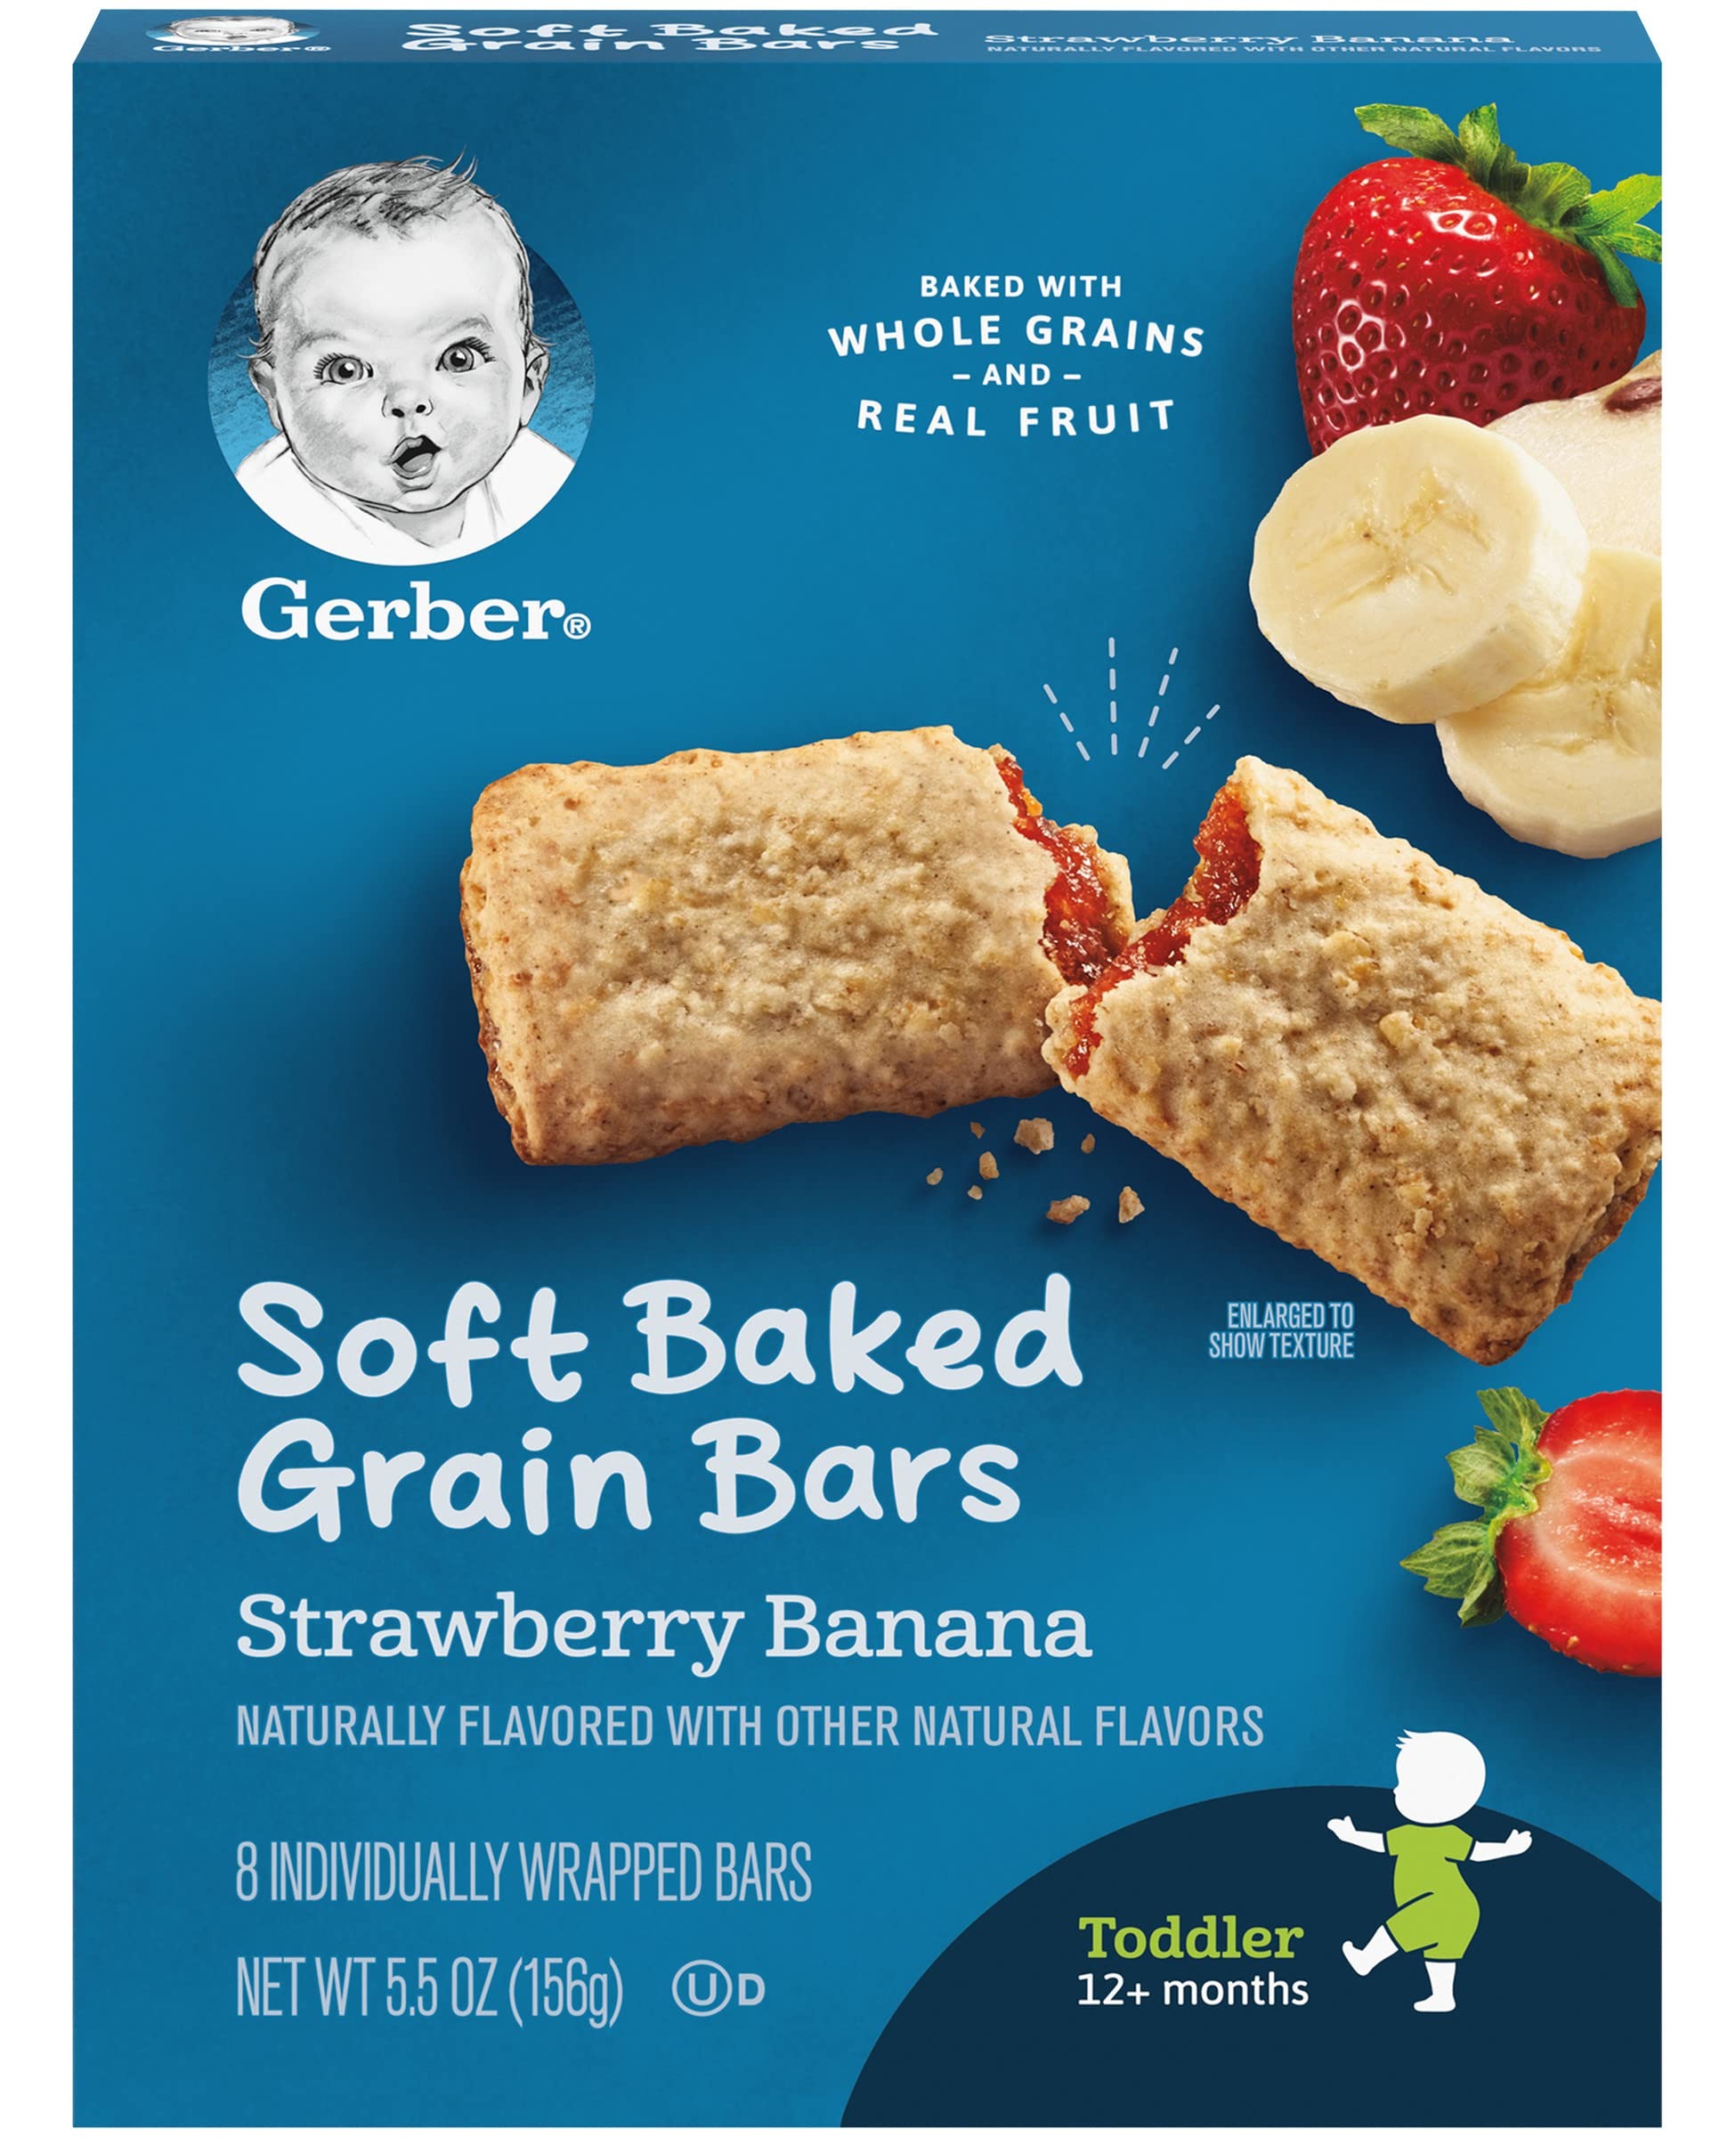
Item Name: Gerber Snacks for Toddler Soft Baked Grain Bars Strawberry Banana, 5.5 Ounce (Pack of 6)
Bullet Point 1: These soft baked grain bars are made with whole grain goodness & are perfectly sized for little toddler hands
Bullet Point 2: Gerber Grain Bars are soft based with 2g of whole grains per serving and made with real fruit
Bullet Point 3: Good source of five B Vitamins, Vitamin E, Iron, Zinc and Calcium
Bullet Point 4: Provides 10% daily value or more of 9 vitamins and minerals
Bullet Point 5: No High Fructose Corn Syrup & No Preservatives
Product Description: Nourish your little one with the goodness of Gerber Strawberry Banana Cereal Bars. Our yummy baked snack bars are made with real fruit filling and 2g of whole grains per serving. They are a good source of 9 vitamins and minerals, including Calcium, Iron, Vitamin E, Zinc, and 5 B Vitamins. Gerber Cereal Bars - a perfect combination of the delicious taste little ones love and the wholesome nutrition parents love.
Value: 33.0
Unit: Ounce

Price: 4.99